Janoris Jenkins

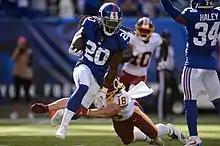
Jenkins in a game against the Washington Redskins

On October 31, 2017, Jenkins was suspended indefinitely by the Giants for violating team rules. On November 7, 2017, the Giants reinstated Jenkins from his suspension after missing their 17–51 loss against the Los Angeles Rams in Week 9. In Week 11, Jenkins made five combined tackles (four solo), one pass deflection, and helped the Giants secure a 9–12 overtime win against the Kansas City Chiefs by intercepting a pass thrown by Alex Smith to wide receiver Demarcus Robinson with 2:18 remaining in the fourth quarter. In Week 12, Jenkins had two pass deflections and made his second pick-six of the season, intercepting a pass thrown by Kirk Cousins to running back Byron Marshall as the Giants lost 10–20 at the Washington Redskins. On November 29, 2017, the Giants officially placed Jenkins on season-ending injured reserve due to an ankle injury, requiring surgery. He remained inactive for the last five games (Weeks 13–17) of the season. On December 4, 2017, the Giants fired head coach Ben McAdoo after they fell to a 3–10 record and chose to appoint Steve Spagnuolo to interim head coach. He finished the 2017 NFL season with 31 combined tackles (27 solo), three interceptions (of which two were returned for a touchdown), nine passes defensed, and one forced fumble in nine games and nine starts.